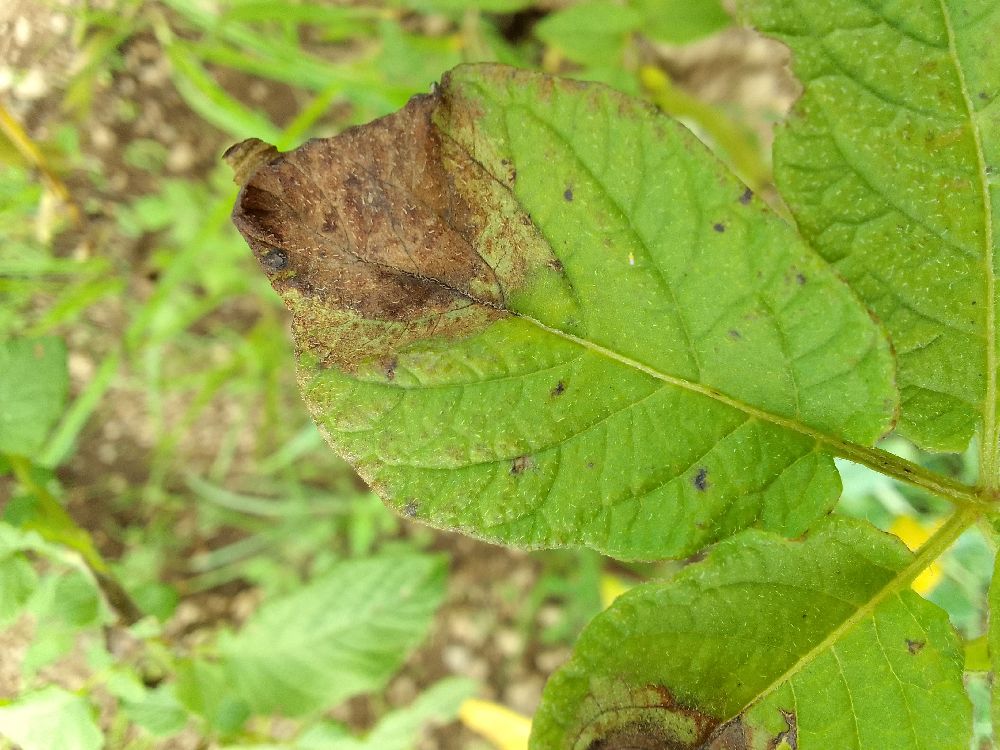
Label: Late blight